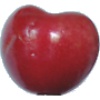
Label: Cherry 2